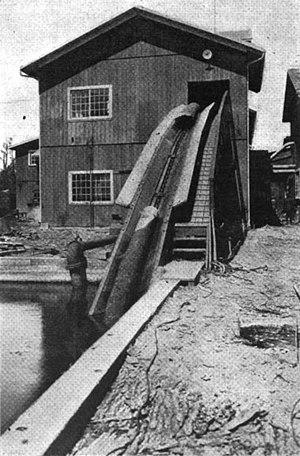
Un bassin à grumes ou bassin de rondins, est en Amérique du Nord, un petit bassin naturel, un étang, ou un réservoir, utilisé pour stocker des rondins de bois ou grumes, en attente d'être débités dans une scierie. Certains étangs de moulins hydrauliques ont servi à cette fin; dans les scieries fonctionnant à la vapeur, qui n'exigeaient pas la hauteur de chute nécessaire à un moulin hydraulique, des étangs étaient aménagés pour le transport des grumes près de l'usine. Les balkengaten des zaagmolen néerlandais avaient la même fonction.